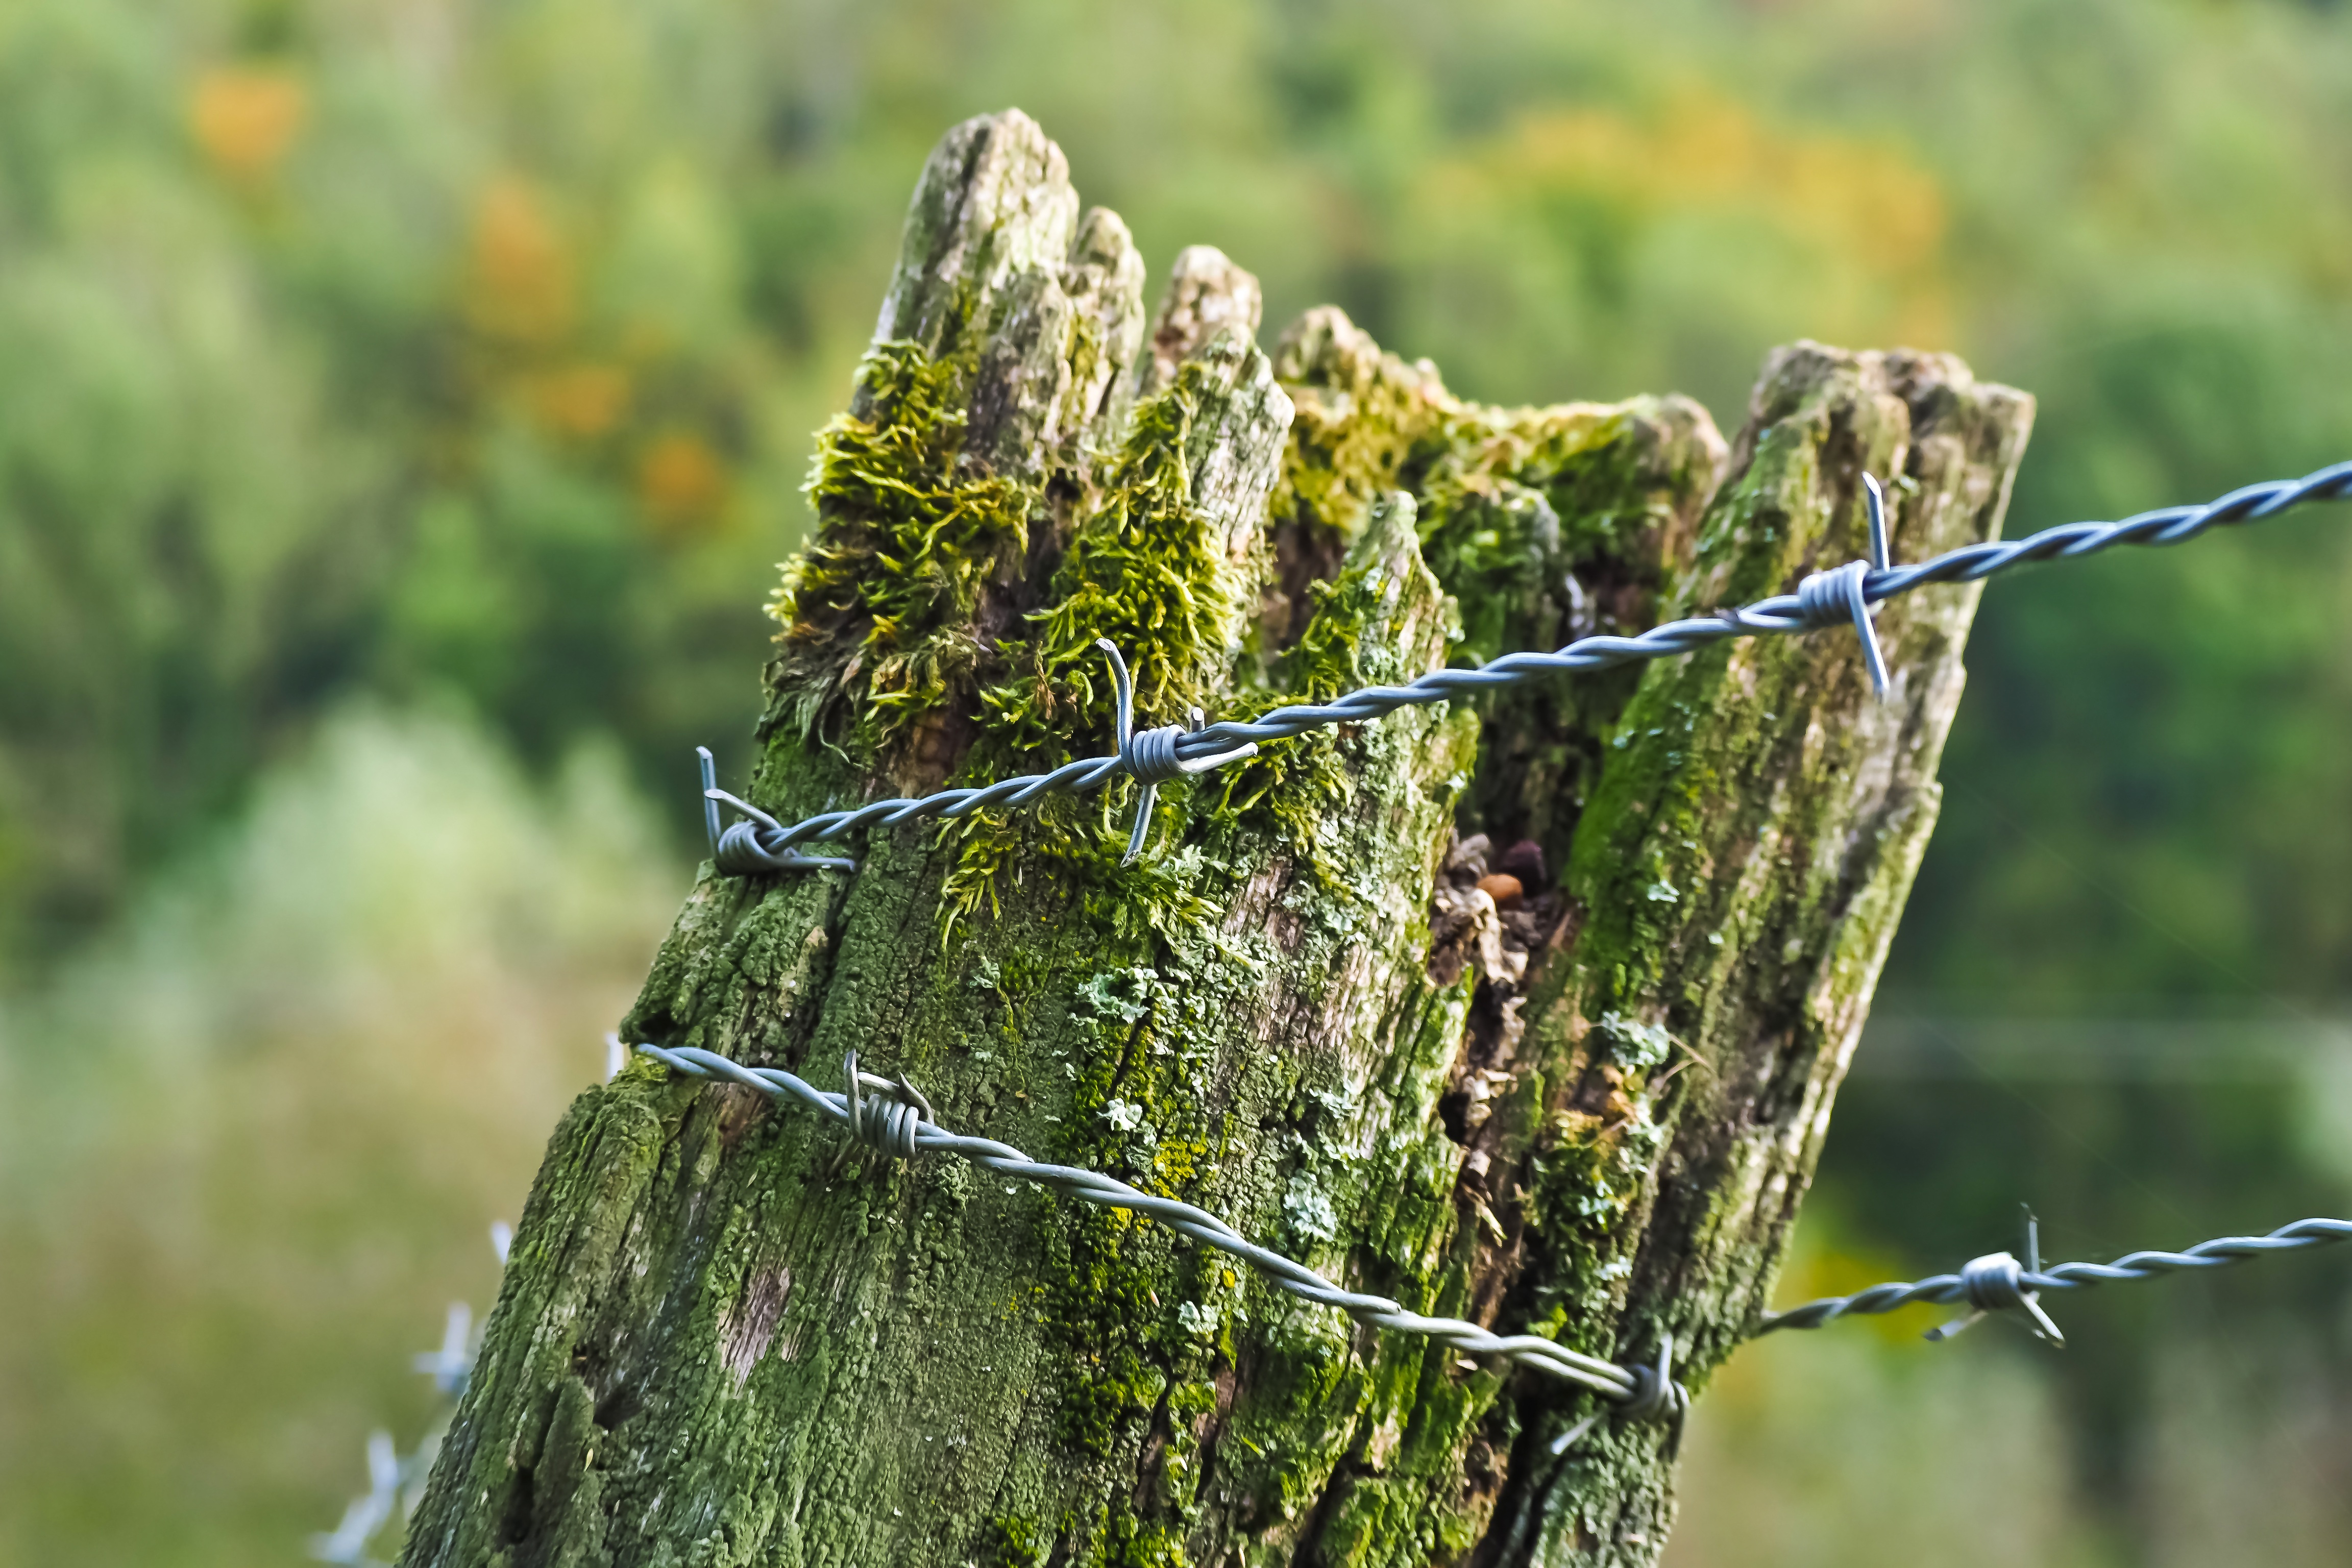
landscape, tree, nature, forest, grass, branch, fence, barbed wire, post, plant, wood, sunlight, leaf, flower, trunk, old, moss, wire, wildlife, pile, green, autumn, metal, agriculture, close, wood pile, flora, twig, weathered, bridle, shrub, barrier, habitat, mood, limit, macro photography, pasture fence, demarcation, fence post, wooden posts, grass family, plant stem, woody plant, thorns spines and prickles, outdoor structure, wire fencing, home fencing